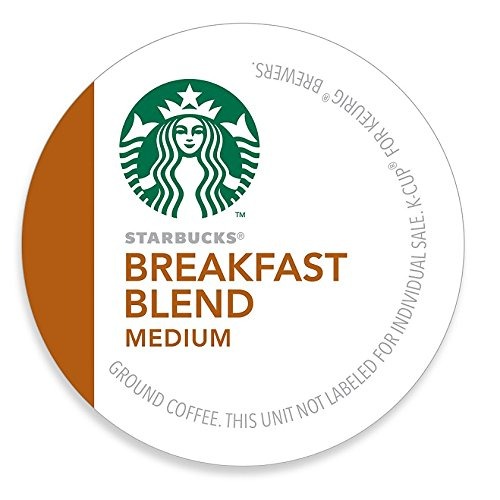
Item Name: Starbucks Breakfast Blend 120 K Cups
Value: 120.0
Unit: Count

Price: 17.99